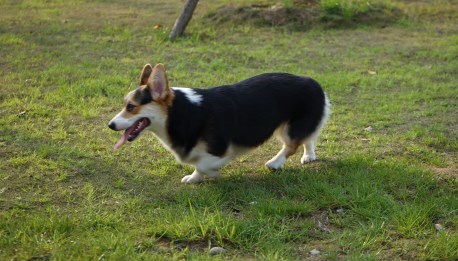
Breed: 2909-n000116-Cardigan